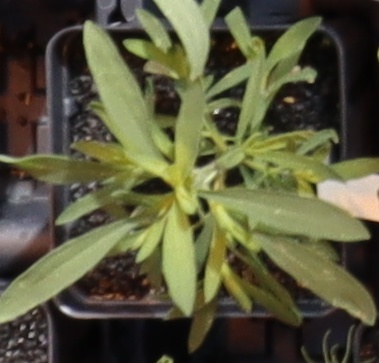
Label: Kochia